187th Fighter Wing

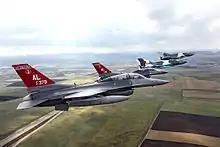
F-16 fighters of the 187th Fighter Wing fly in formation with Romanian Air Force MiG-21 LanceRs during exercise Dacian Viper 2012

In 2006, the 160th Expeditionary Fighter Squadron deployed to Balad AB, Iraq for 90 days and became part of the 322d Expeditionary Fighter Squadron in support of Operation Iraqi Freedom (OIF).